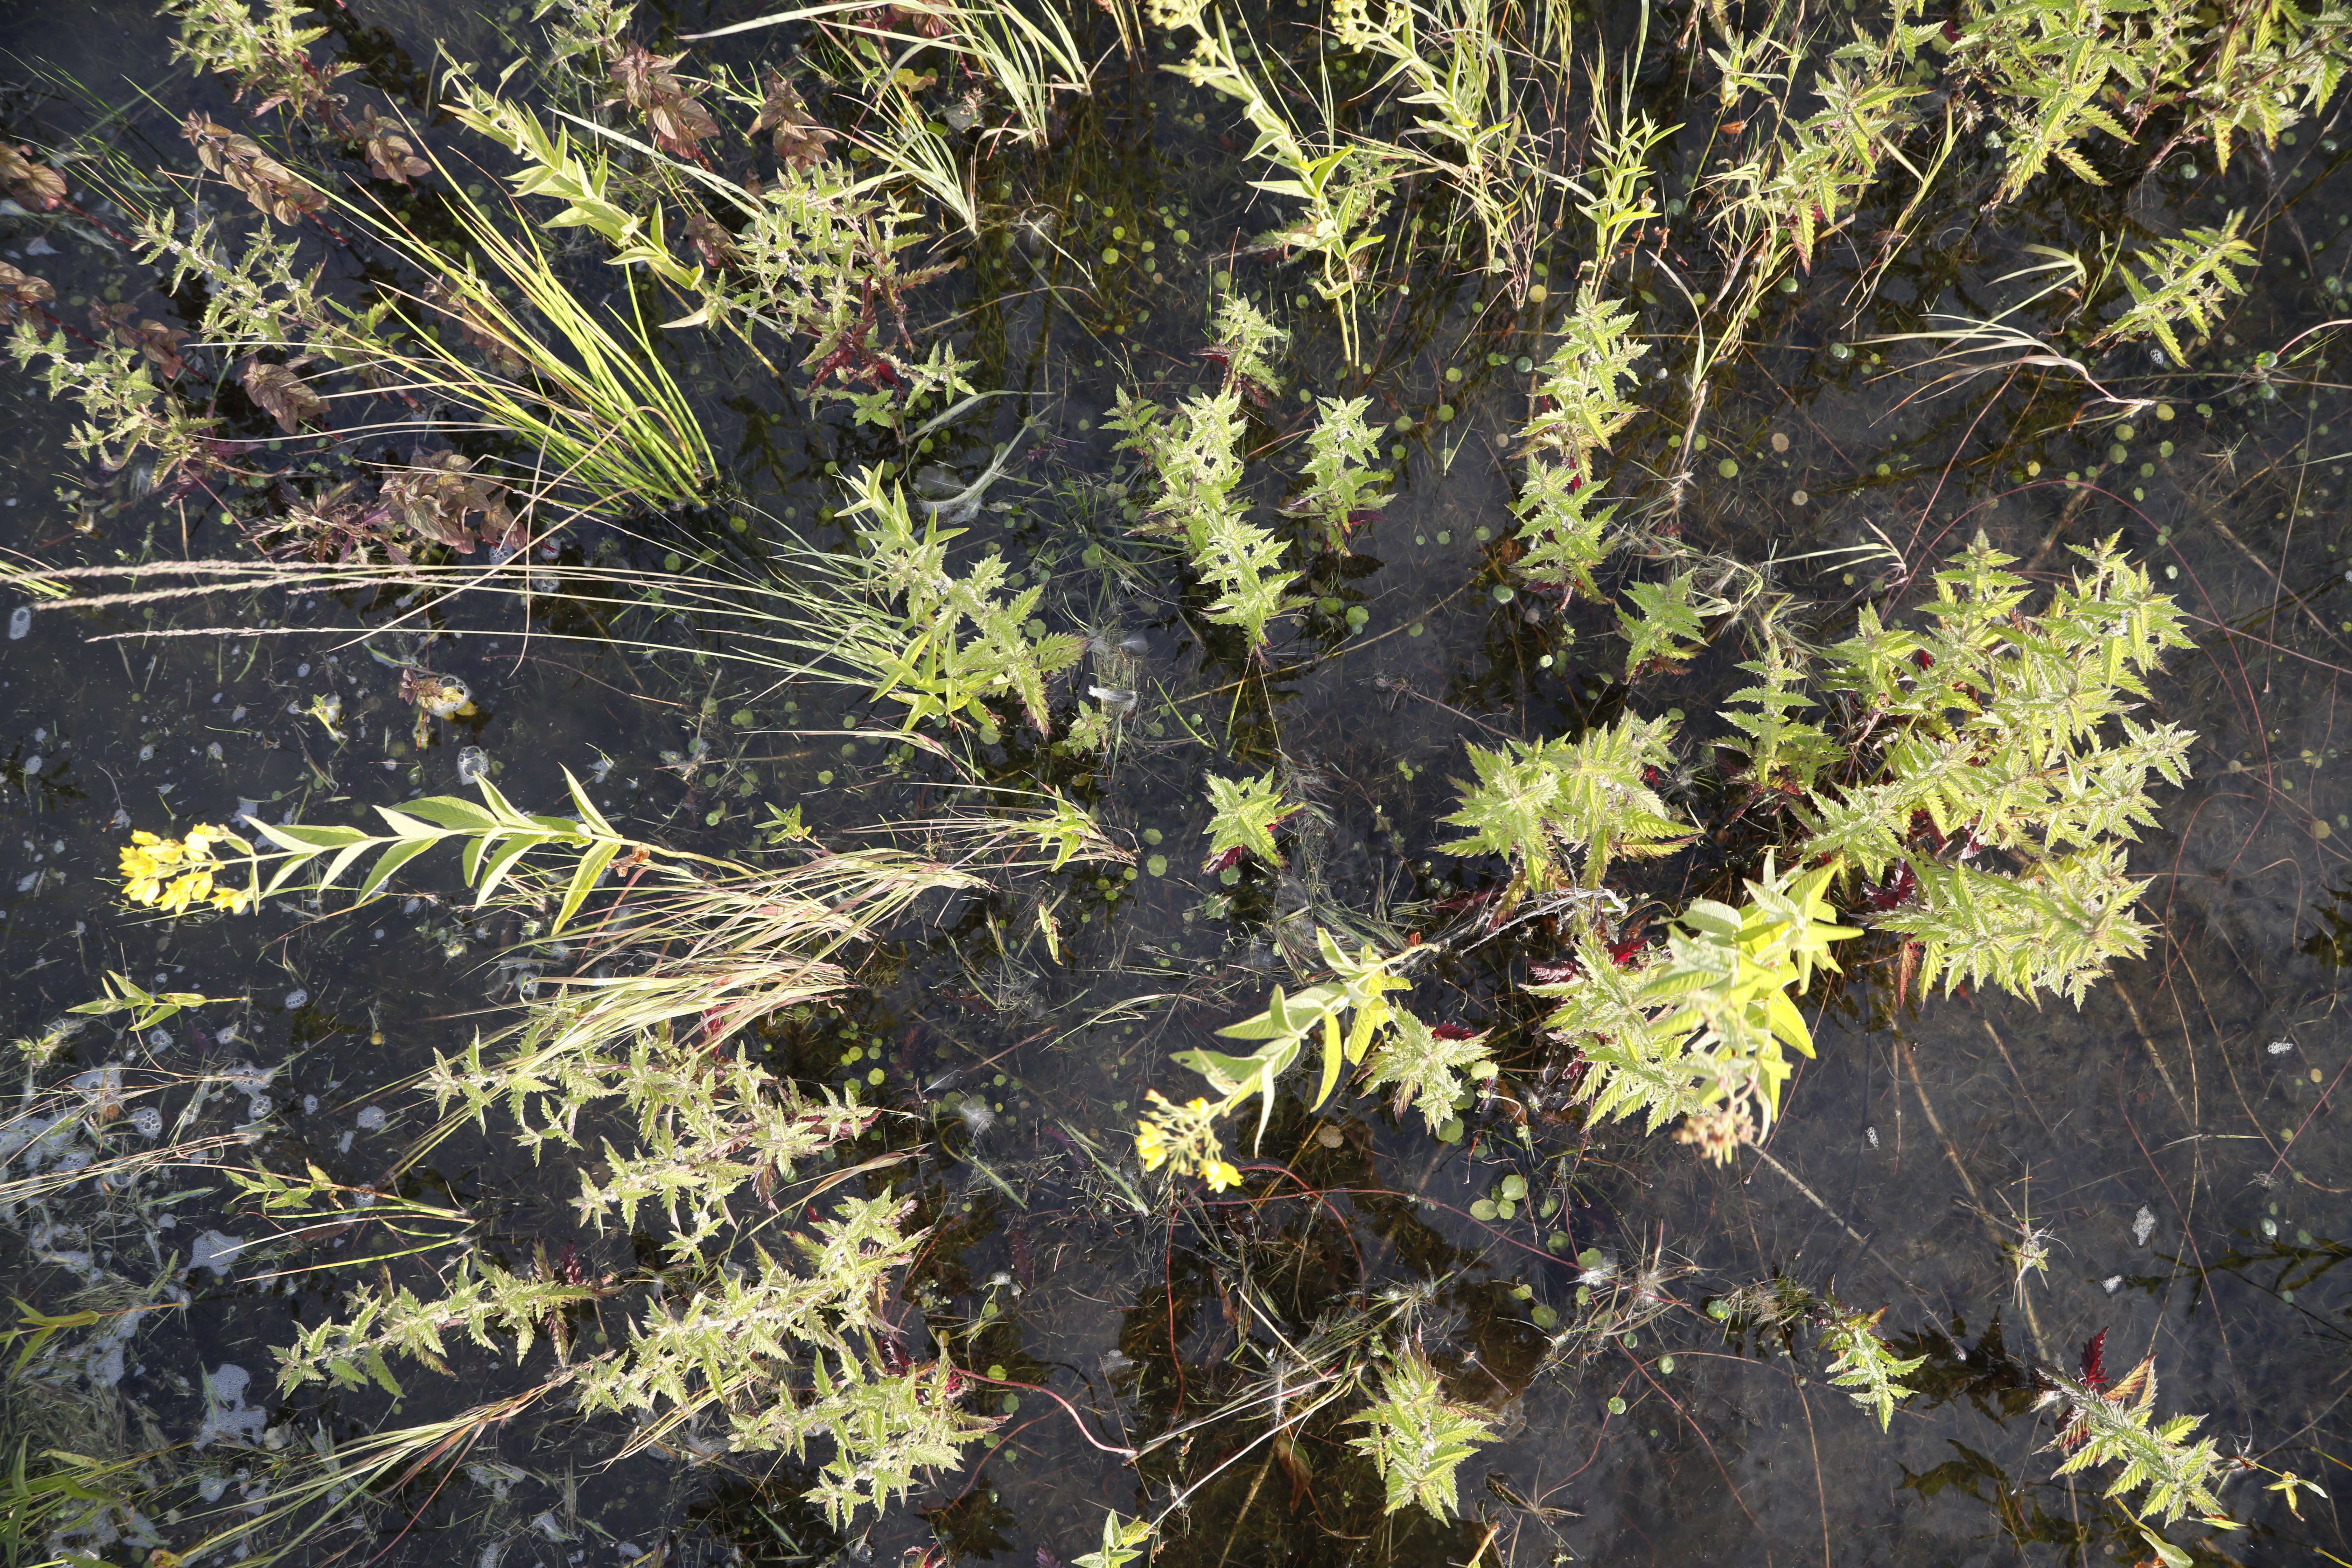
Plant species: Lysimachia vulgaris